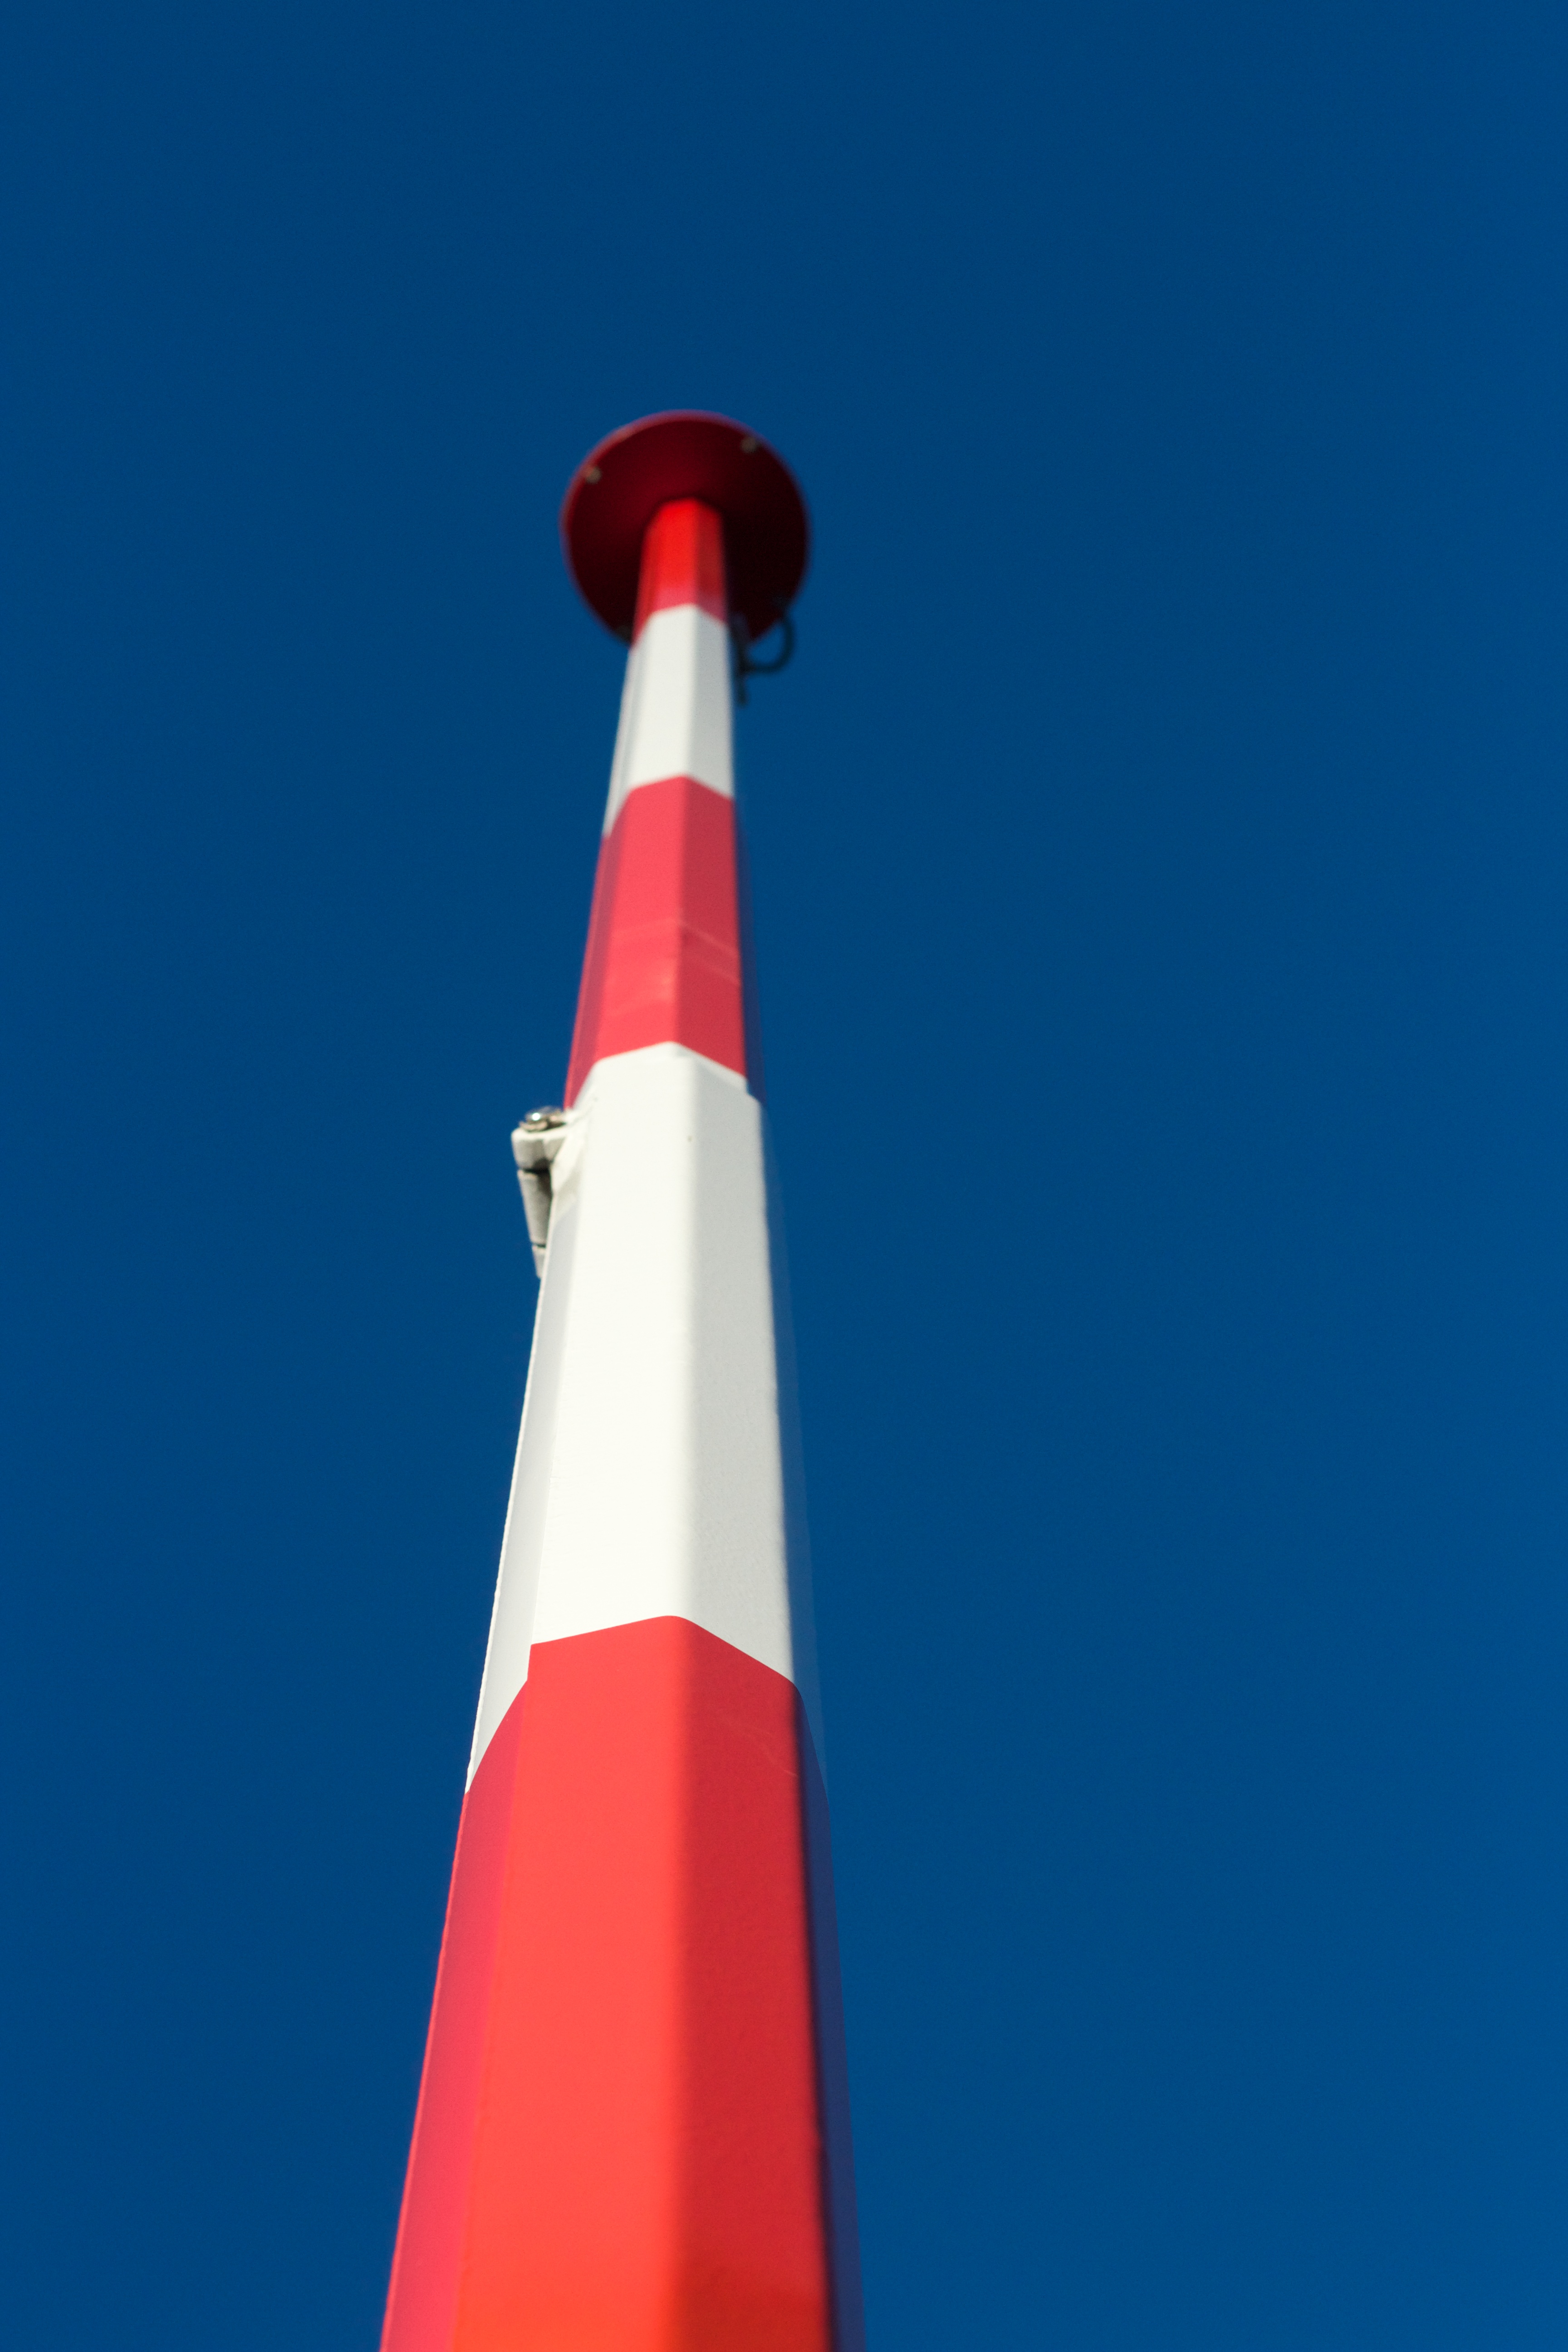
red, tower, flag, blue, rocket, atmosphere of earth